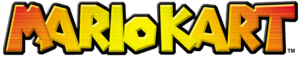
Logo de Mario Kart.